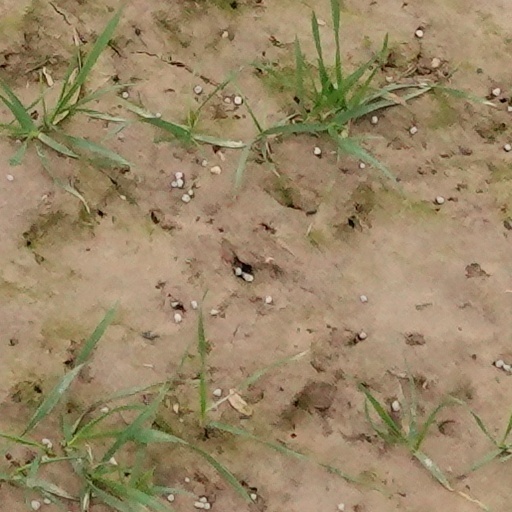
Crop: wheat